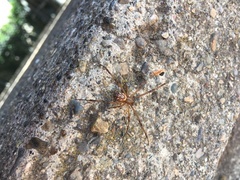
Species: Lactrodectus_hesperus